Click, Clack, Moo

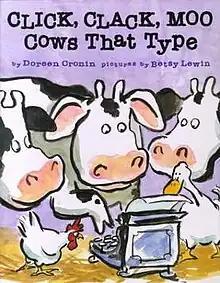
Front cover, designed by Betsy Lewin

Click, Clack, Moo: Cows That Type is a 2000 children's book written by Doreen Cronin. Illustrated by Betsy Lewin, the Simon & Schuster book tells the story of Farmer Brown's cows, who find an old typewriter in the barn and proceed to write letters to Farmer Brown, making various demands and then going on strike when they aren't met.